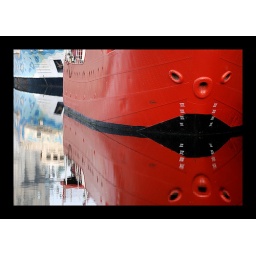
refections of the fitzcarraldo and the red mersey pilot boat in the waters close to the albert dock in liverpool